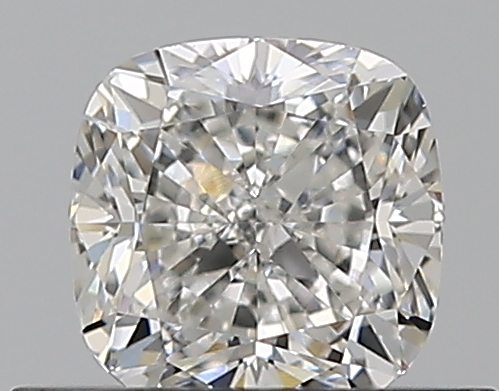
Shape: cushion
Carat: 0.51
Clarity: VS1
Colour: F
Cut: EX
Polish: EX
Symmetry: VG
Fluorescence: N
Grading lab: GIA
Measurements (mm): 4.47 x 4.46 x 3.07